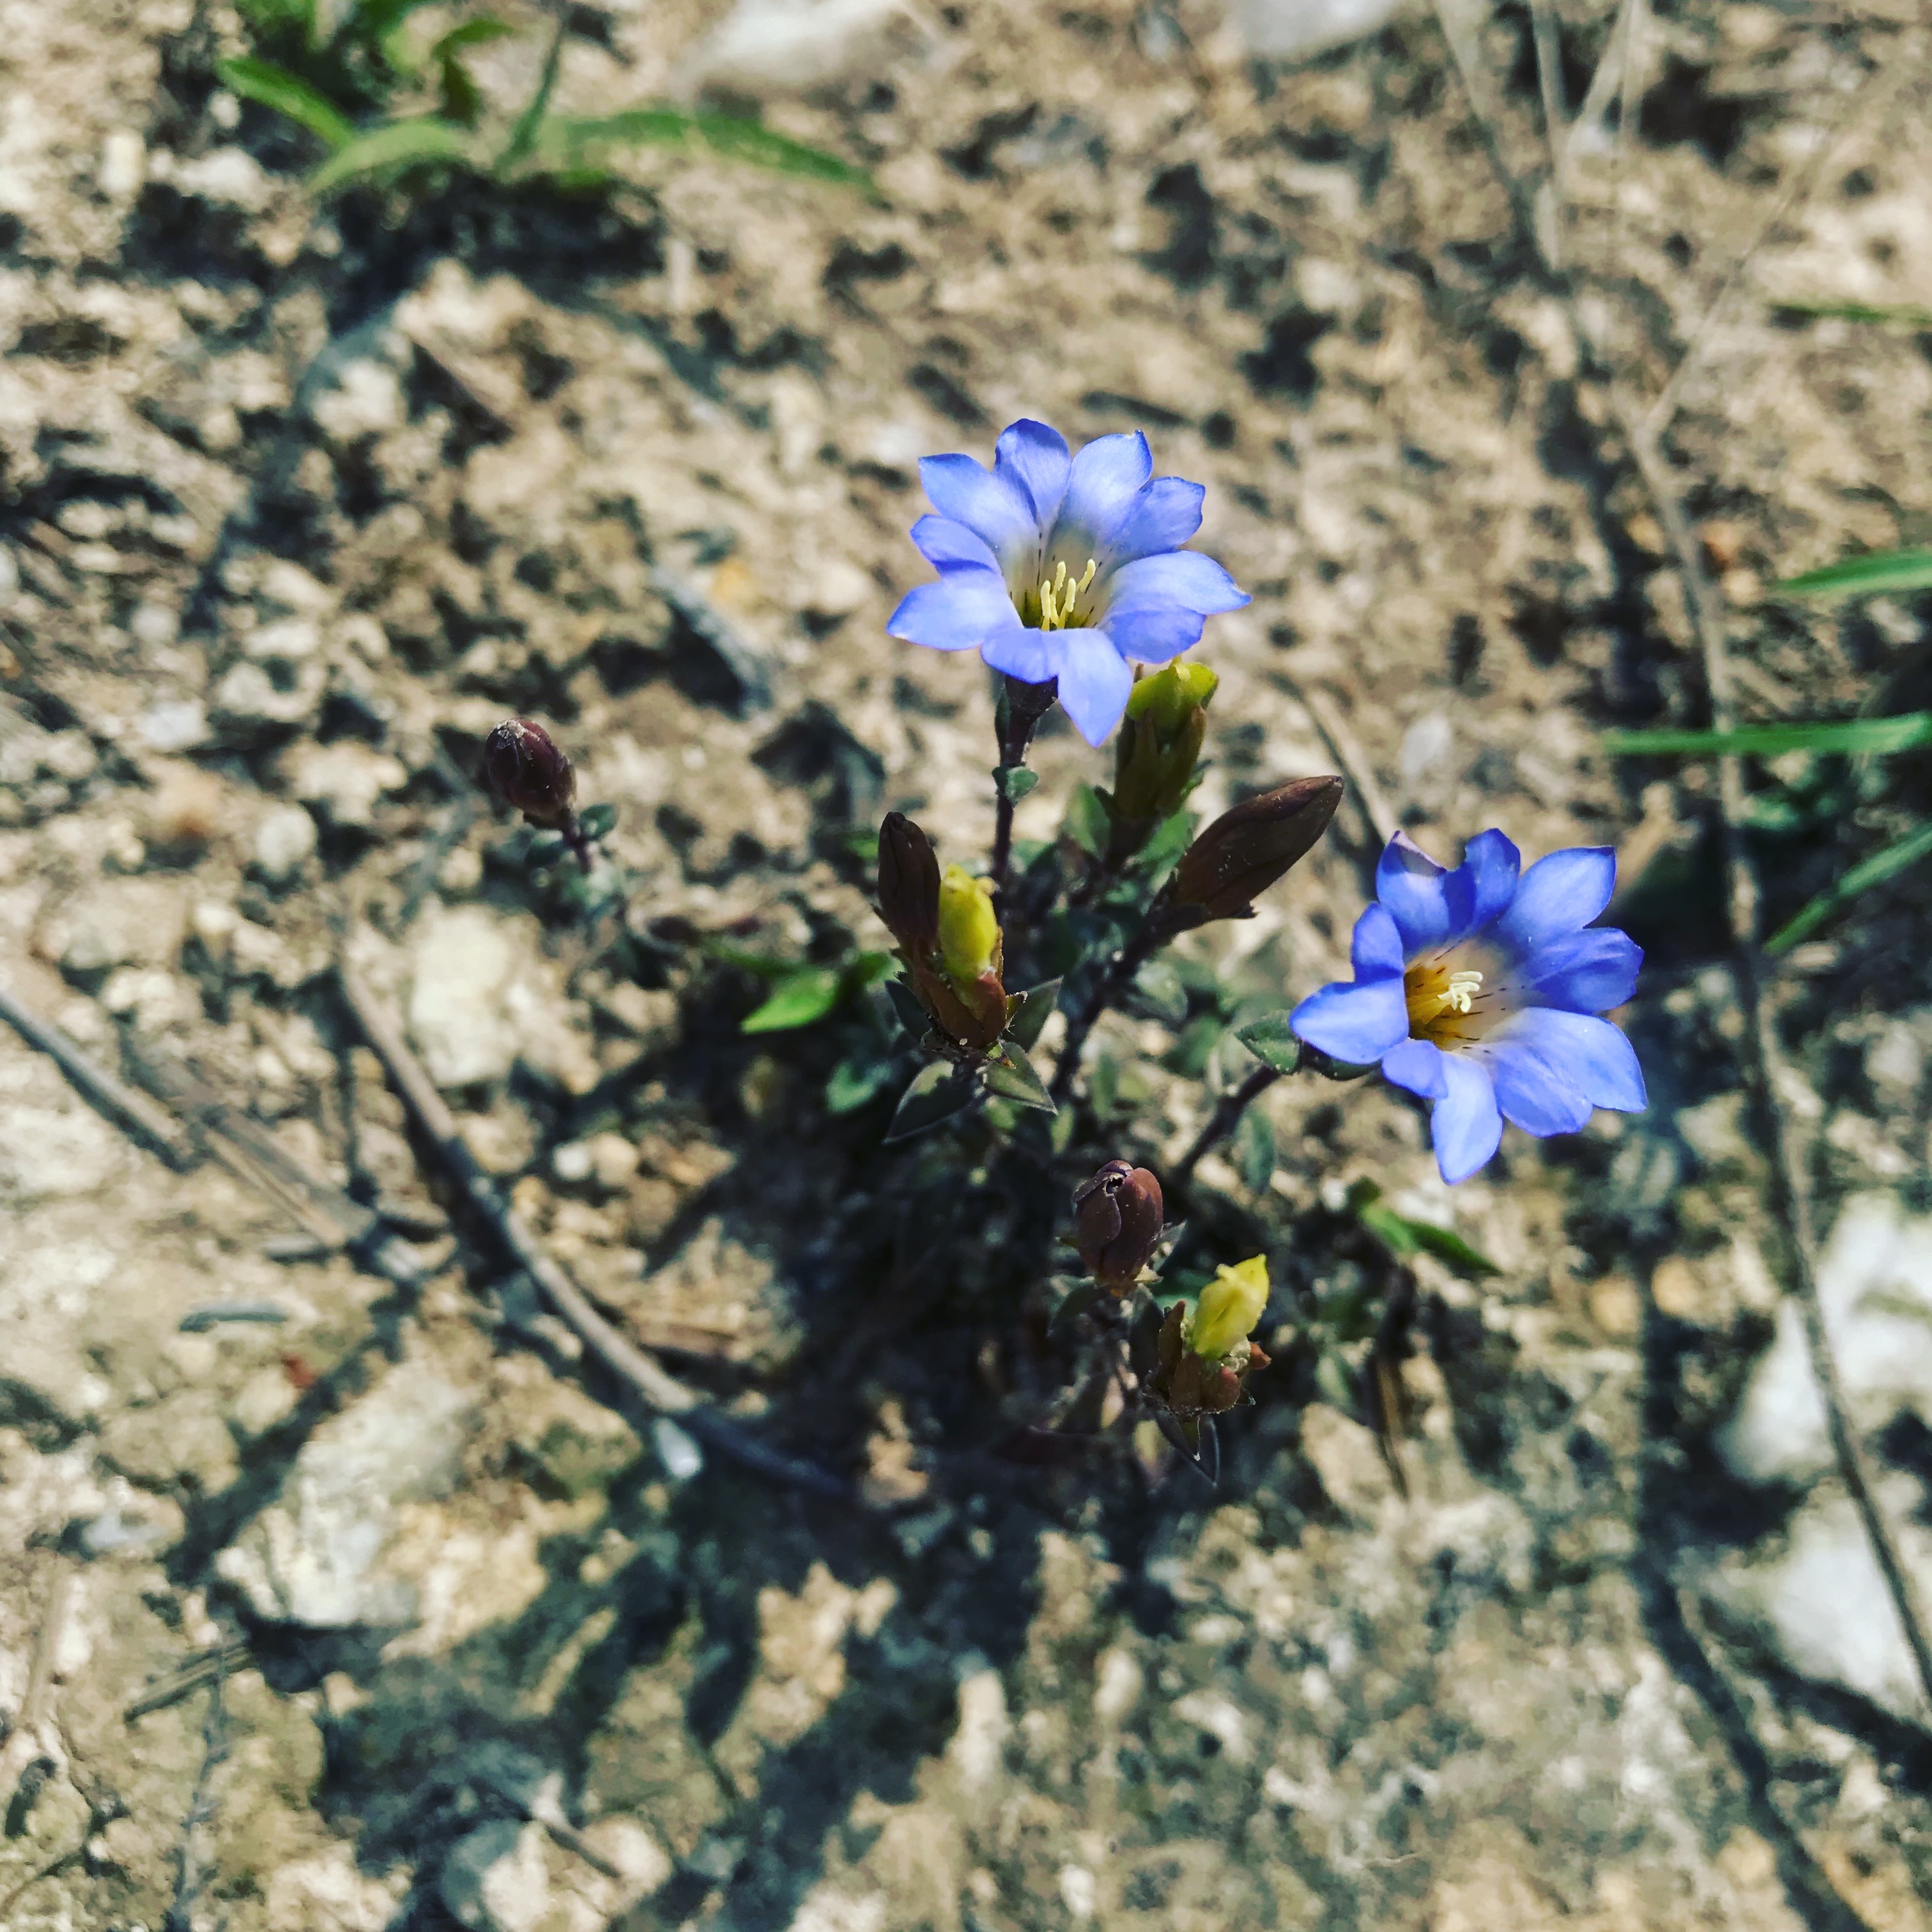
flower, plant, ecoregion, petal, grass, terrestrial plant, flowering plant, soil, daisy family, wildflower, landscape, electric blue, herbaceous plant, annual plant, twig, plant stem, gentiana, subshrub, wild pansy, rock, Geissorhiza, gentian family